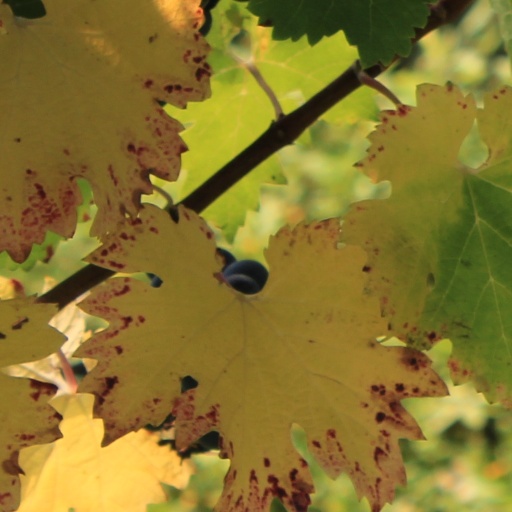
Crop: grape